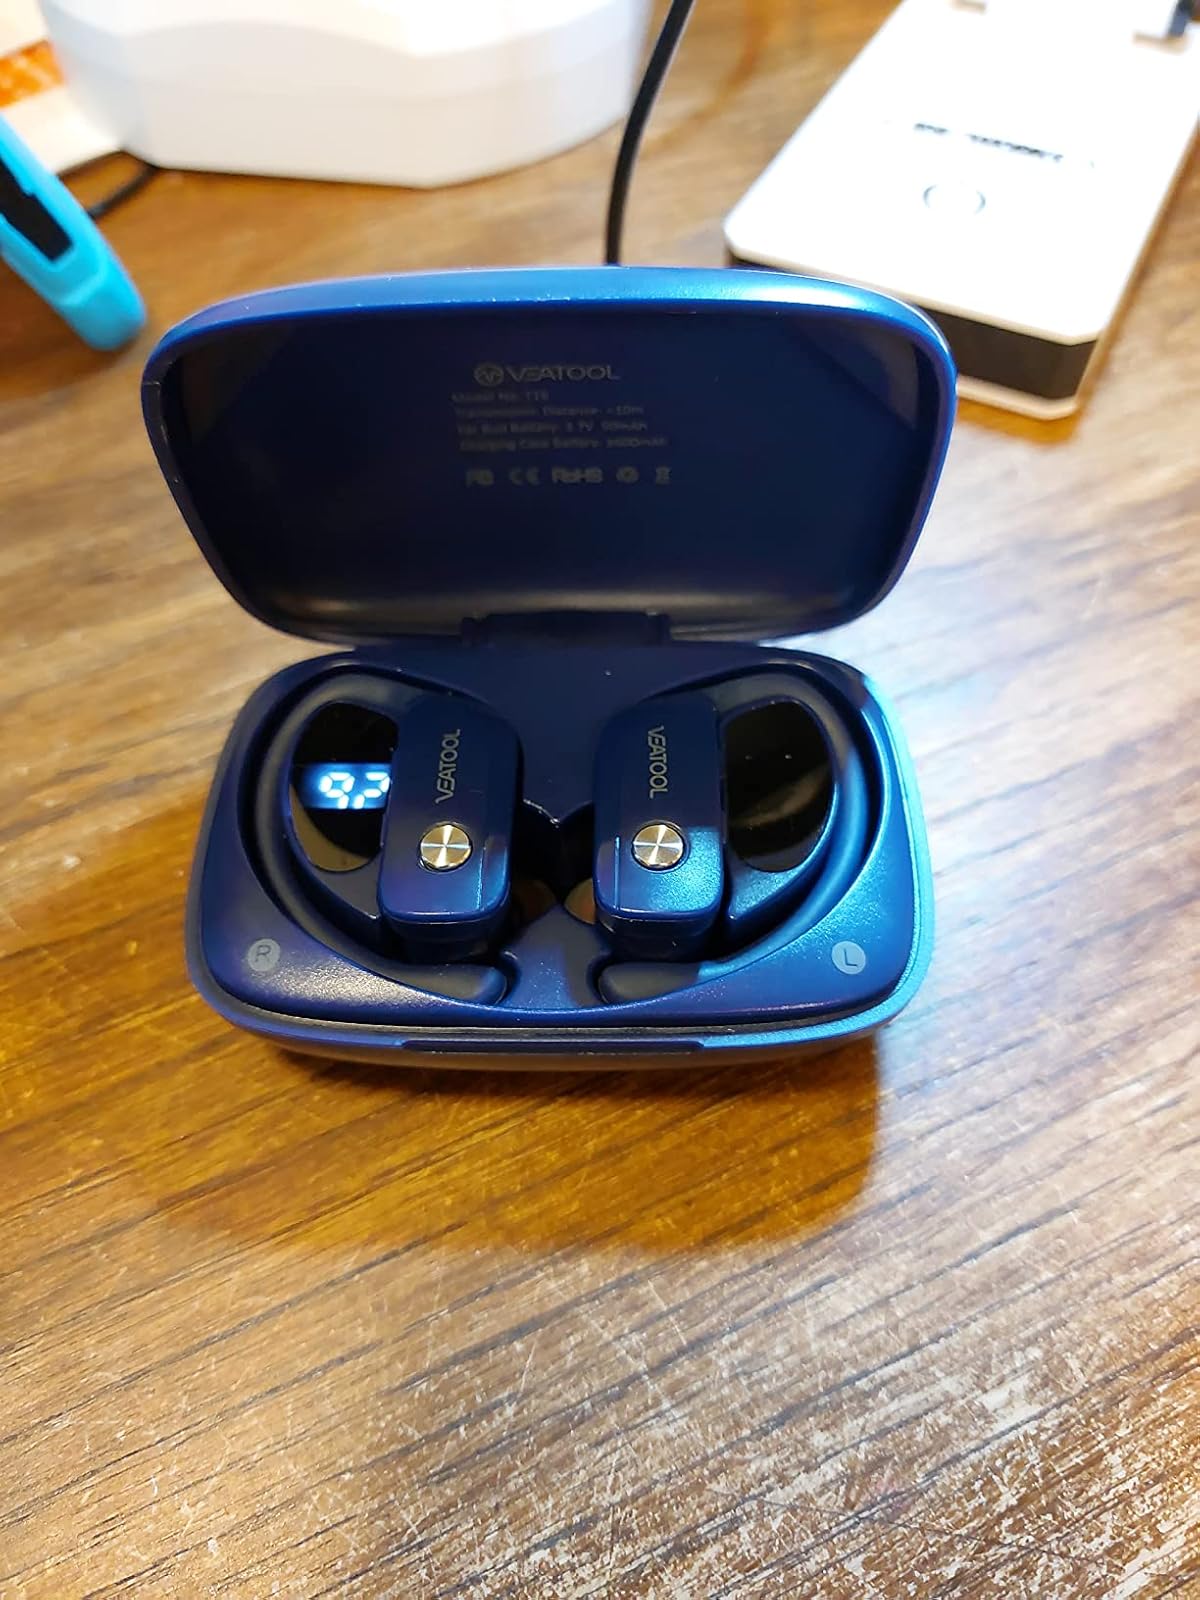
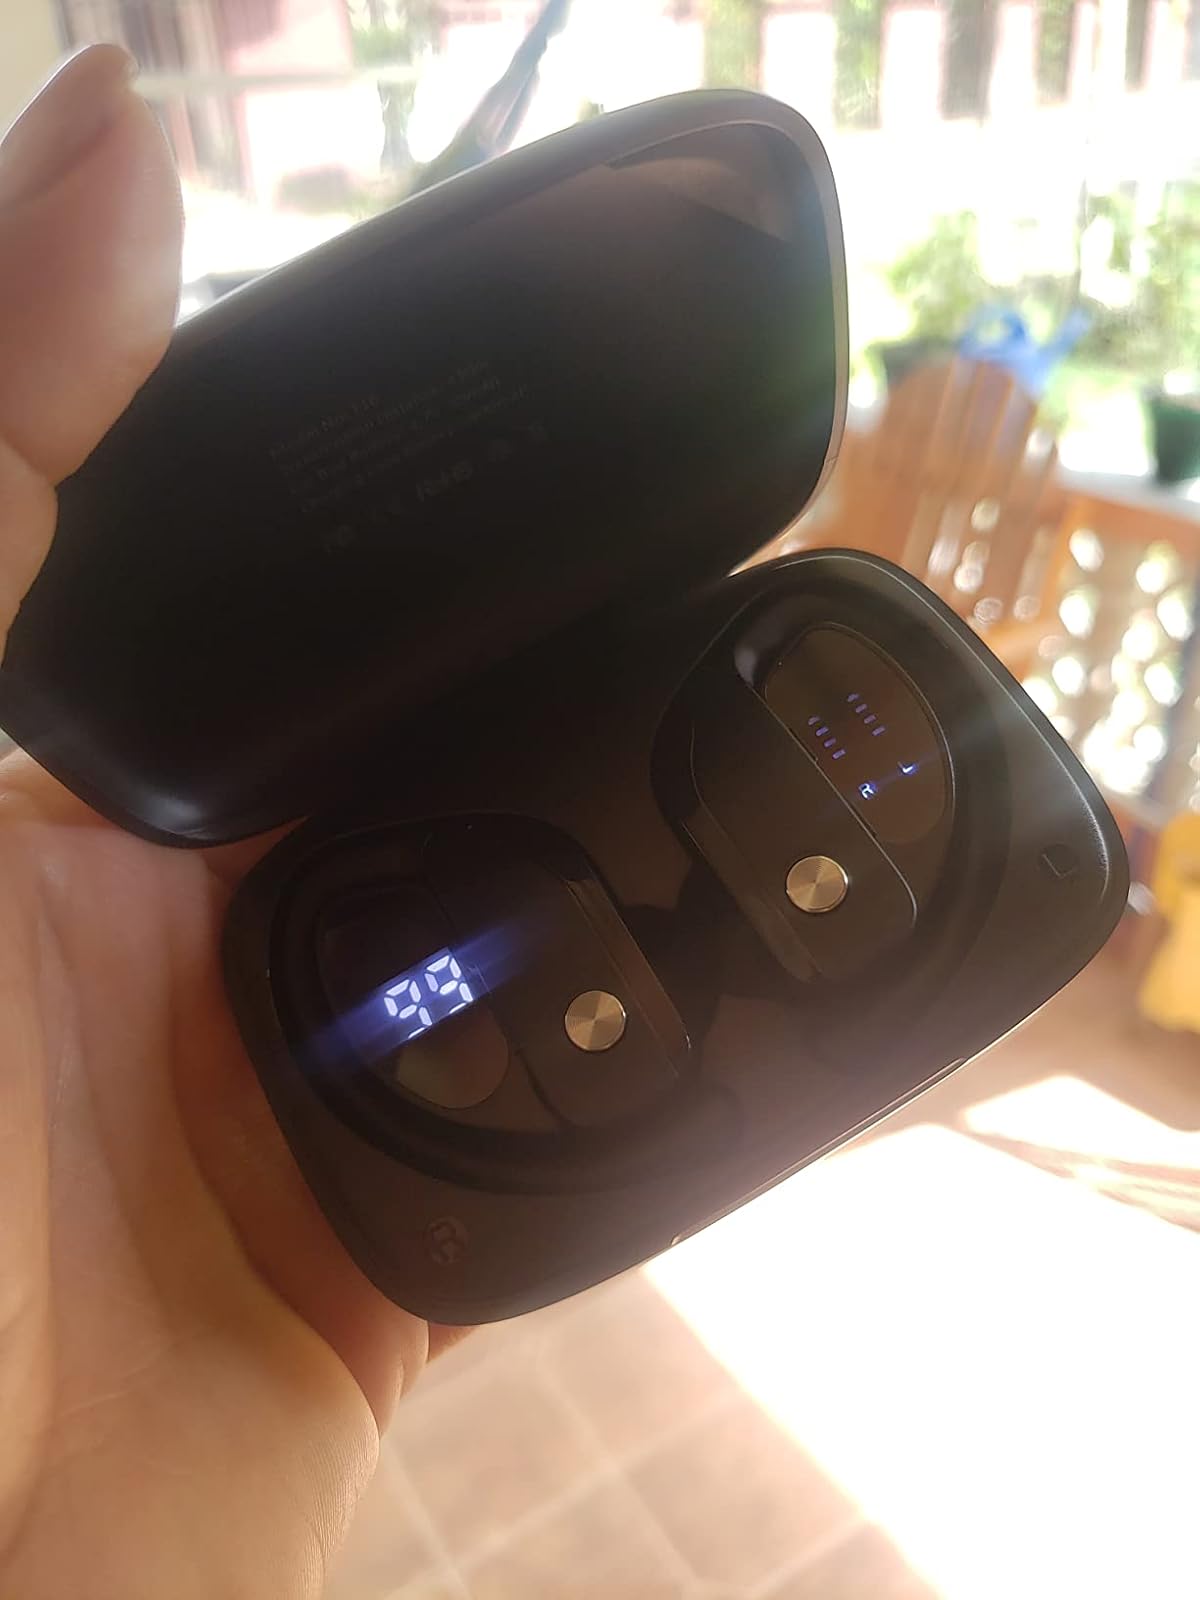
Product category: earbuds
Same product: no